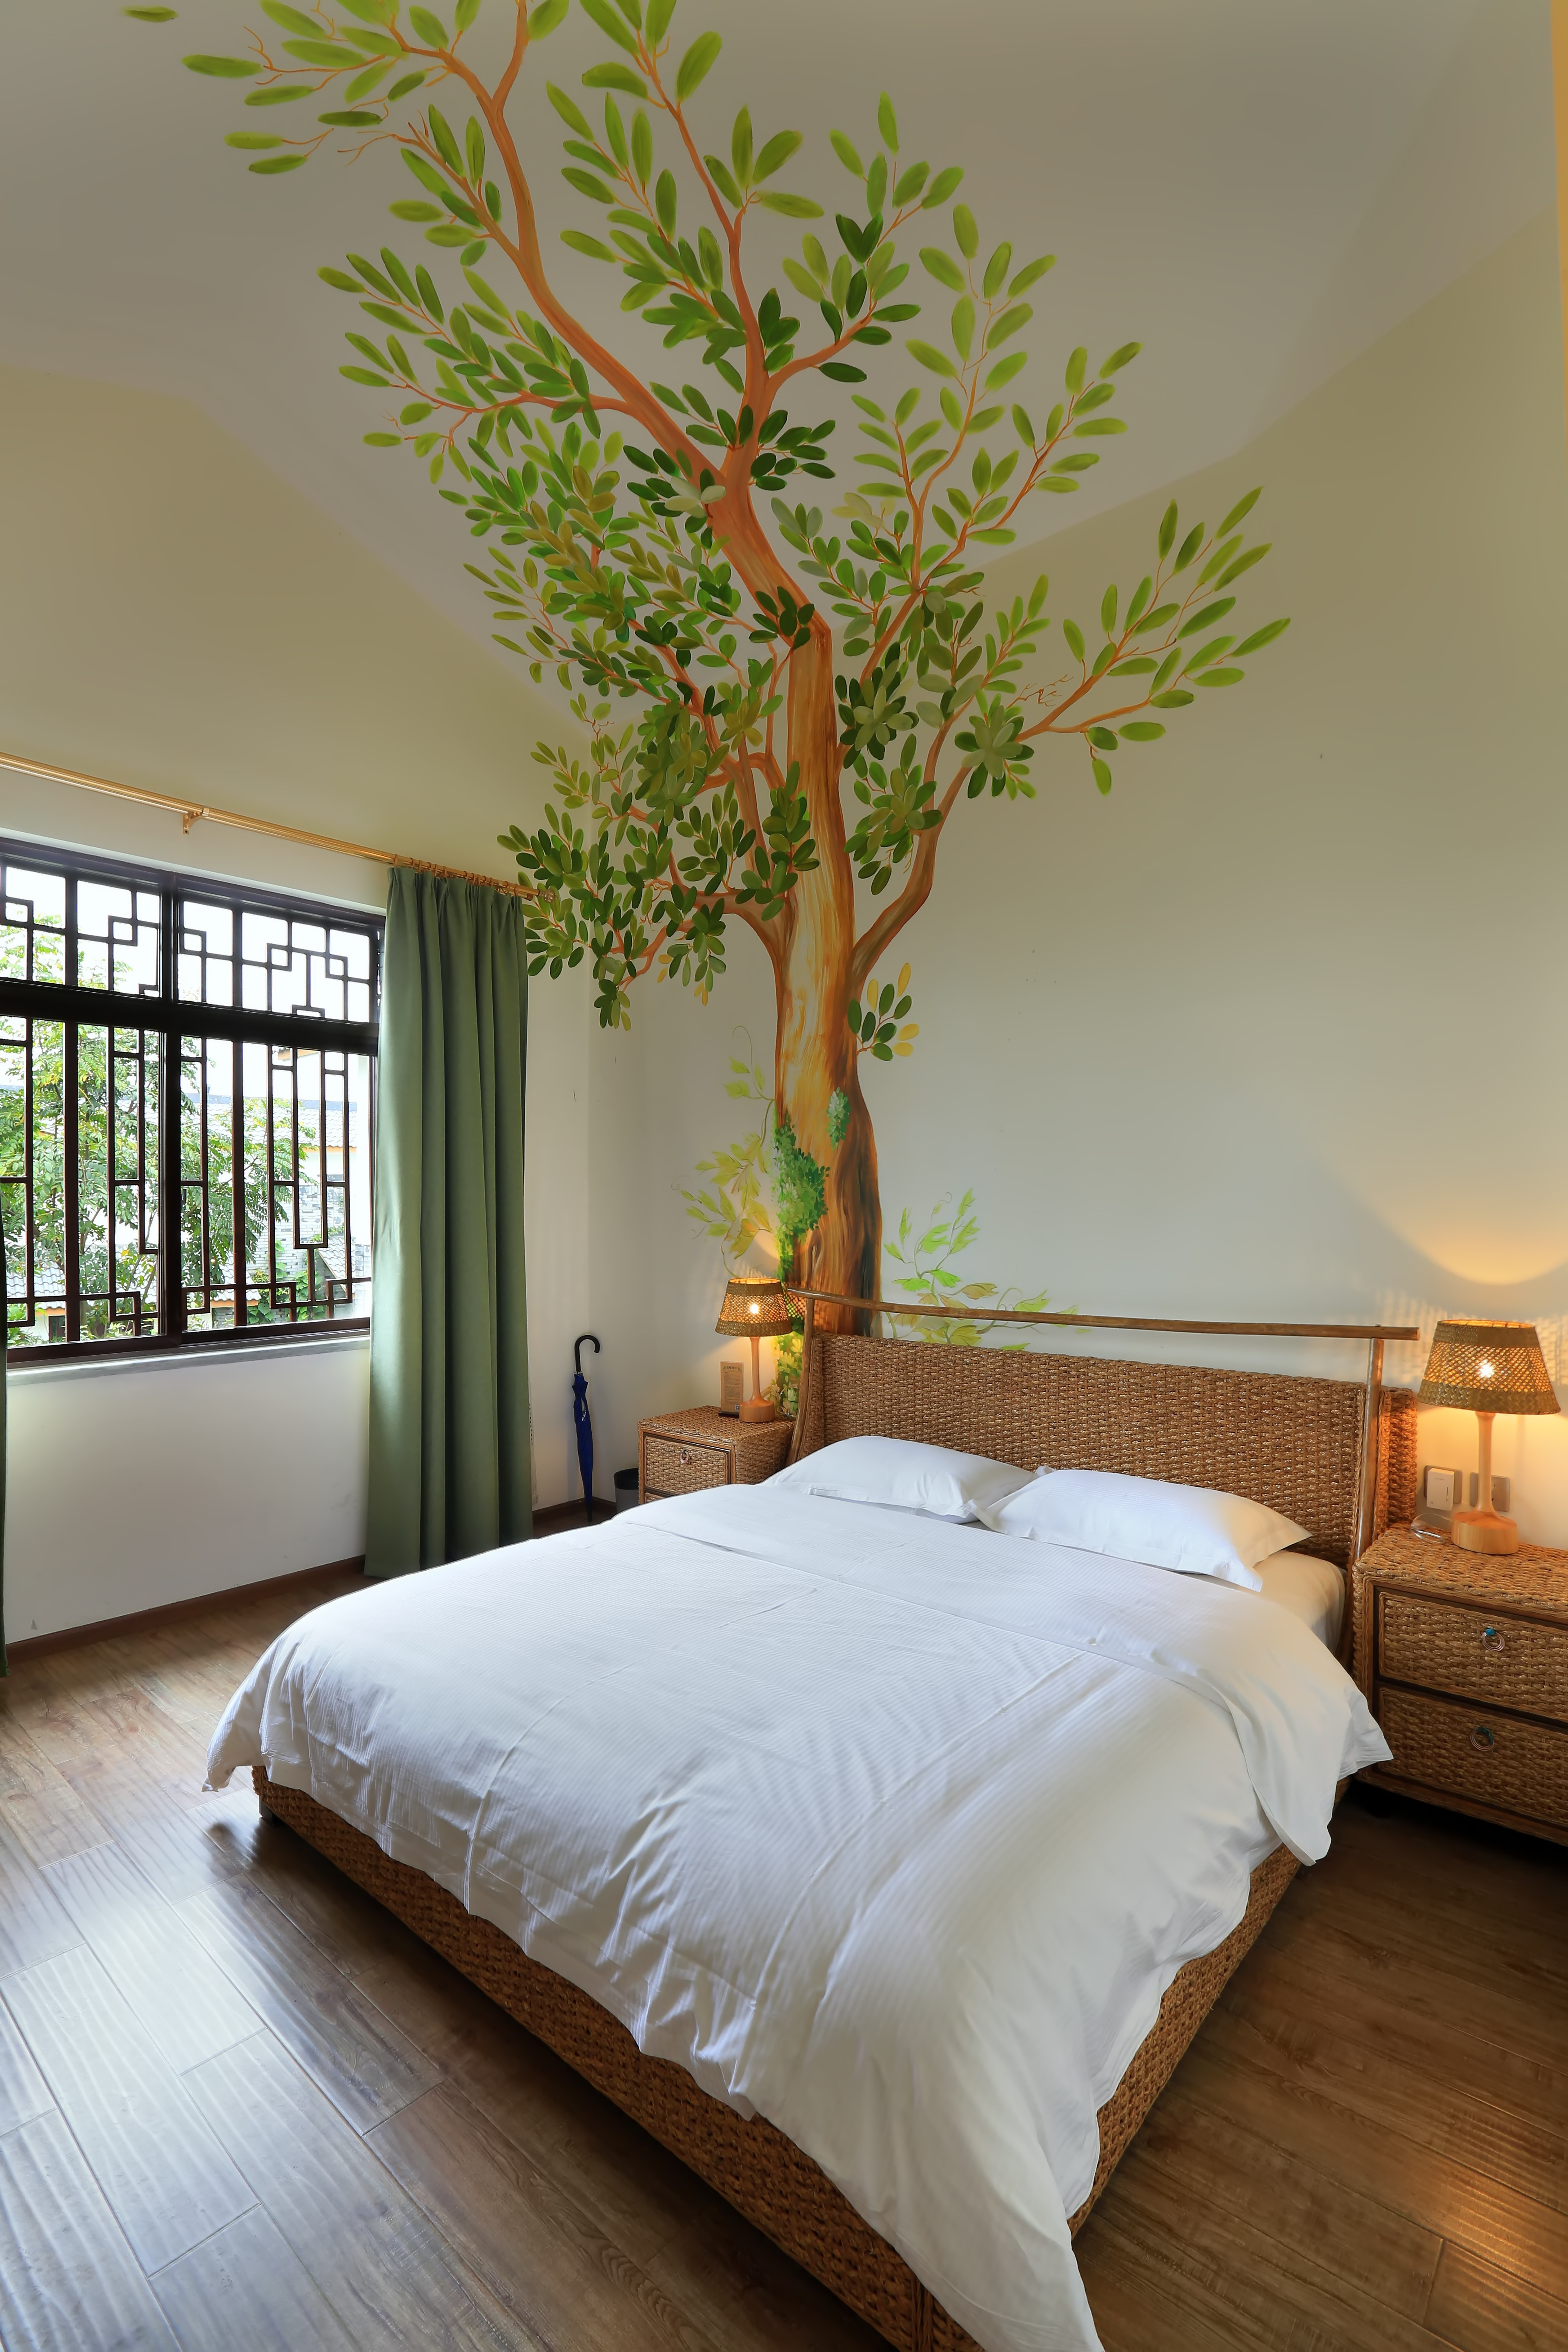
countryside, home, cottage, property, room, bedroom, interior design, estate, suite, folk, real estate, bed sheet